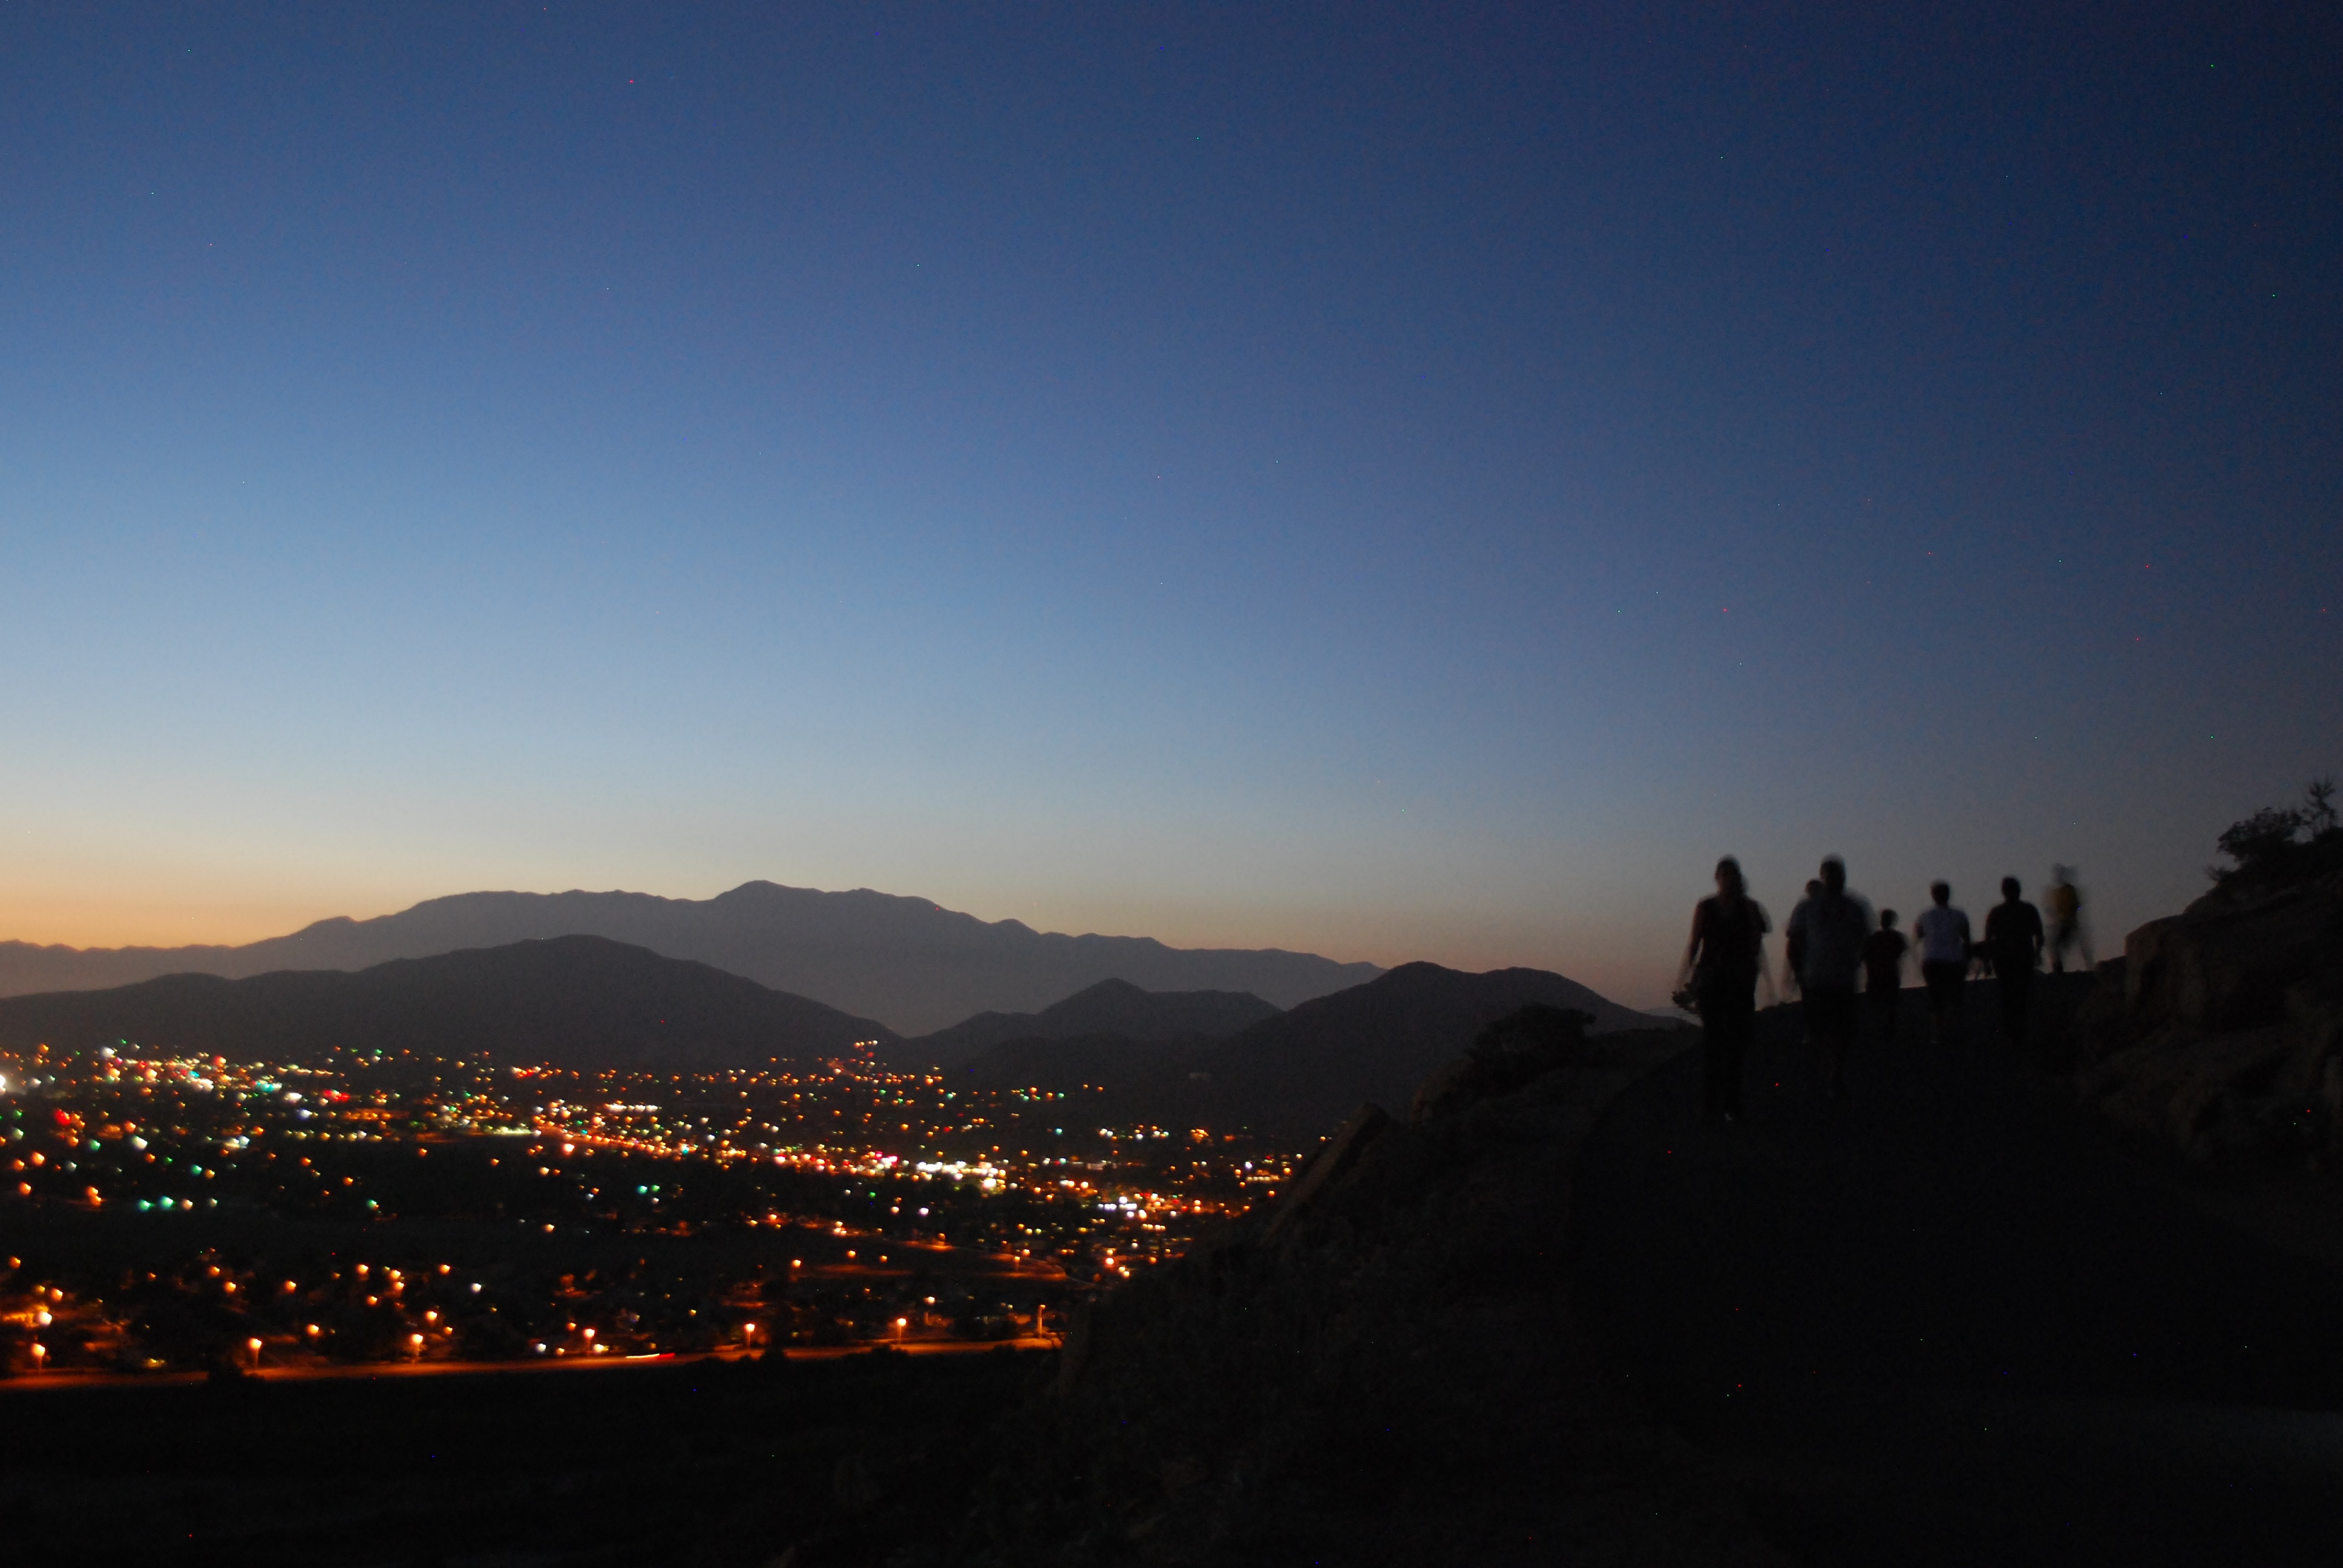
landscape, horizon, mountain, cloud, sky, sunrise, sunset, night, morning, hill, dawn, mountain range, panorama, dusk, evening, atmosphere of earth, mountainous landforms